Nancy (Oliver Twist)

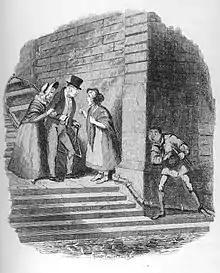
Nancy meets Mr. Brownlow and Rose at London Bridge to plan how to save Oliver

Nancy, who is fiercely protective of Oliver and harbours a great deal of motherly affection and pity for him, tries to prevent him from being kidnapped a second time, after Oliver has finally managed to find safety in the household of the Maylie family, whom Sikes tried unsuccessfully to rob. She gives Rose Maylie and Mr Brownlow, Oliver's benefactor, information about Oliver's evil half-brother Monks, who is in league with Fagin. However, she has managed to keep Bill's name out of it. But Fagin has sent a spy (Noah) out after her, and when the spy reports on what he has heard and seen, Fagin, furious at what she has done, tells Sikes about her actions. However, he twists the story just enough to make it sound as if she informed on him, knowing that this will probably result in her being murdered and thus silenced. It is her murder and the subsequent search for Sikes, her killer, that helps bring down Fagin's gang.